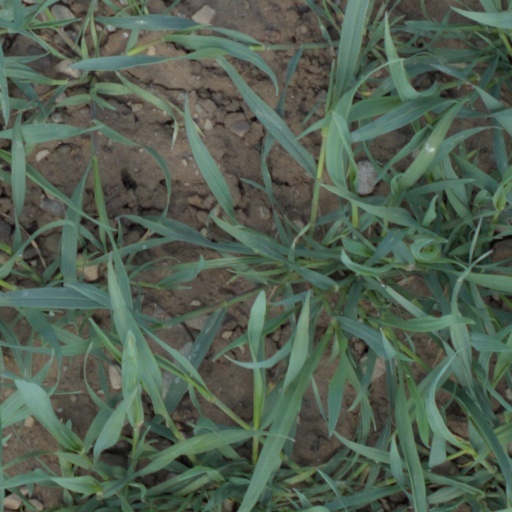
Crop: wheat